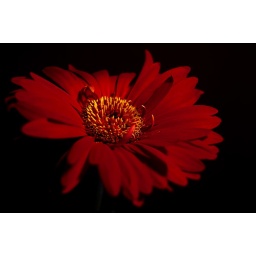
Red flower shot on black under a 60Watt bulb using a Cokin x2 Closeup filter. [201/365] 20/08/09.